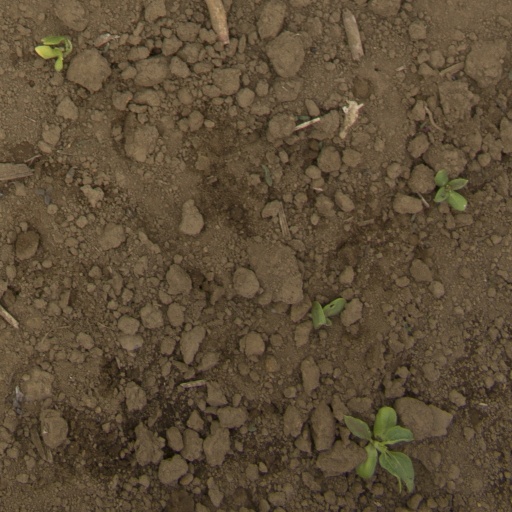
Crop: Jerusalem artichoke